Libby's

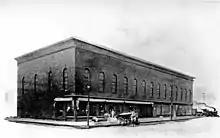
Libby's first plant in Chicago

The company was founded as Libby, McNeill & Libby in Chicago, Illinois, by Archibald McNeill and the brothers Arthur and Charles Libby. The business began with a canned meat product, beef in brine, or corned beef. The company started small and later began experimenting with the preservation of ox, beef, and pork tongues. The product became well-known when the company began to package the meat in a trapezoid-shaped can starting in 1875. By 1880, it had 1,500 employees in Chicago. In 1918, William F. Burrows was recorded as the company's chairman.